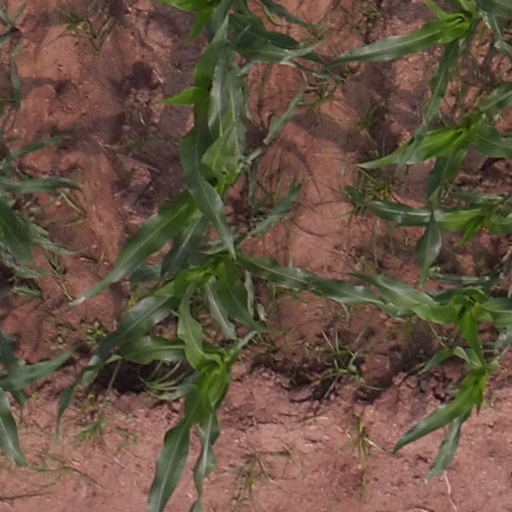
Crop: maize; corn